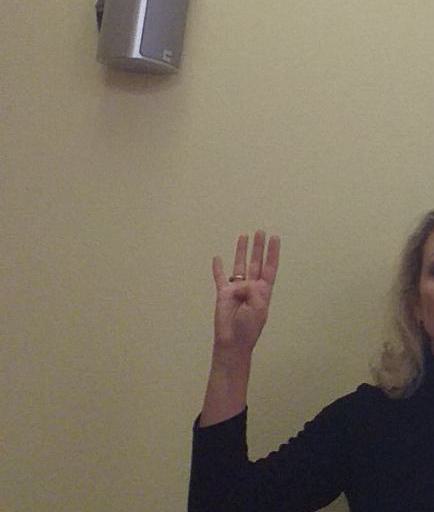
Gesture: four